Old State Capitol State Historic Site

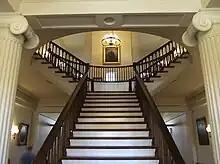
First floor interior and staircase of Old State Capitol.

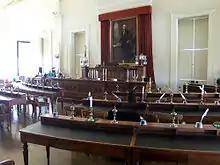
The Illinois House of Representatives chamber on second floor is where Abraham Lincoln served

From 1820 through 1837, the political capital of the young state of Illinois was the small village of Vandalia, Illinois, in the south center of the state. On the National Road, Vandalia was initially well-situated to fulfill its governmental role. As northern Illinois opened to settlement in the 1830s, however, public pressure grew for the capital to be relocated to a location closer to the geographic center of the state.